Richard Dearlove

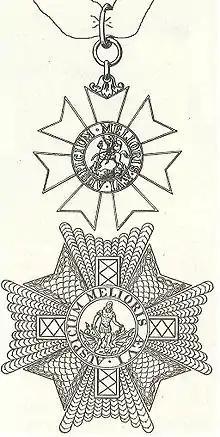
KCMG Badge and Breast Star

Dearlove was elected Master of Pembroke College, Cambridge, on 1 August 2004. He accepted an invitation to become the Chairman of Trustees of the Cambridge Union Society in 2006. As Master of Pembroke, Dearlove was "ex officio" chairman of the board of Trustees of Pembroke House, a community centre in Walworth, London, via the college's patronage of the advowson of St Christopher's, Walworth (CofE). He is to this day the President of Pembroke College Boat Club.